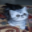
Label: cat